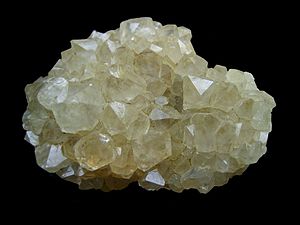
Silikatmineral
Et stykke kvarts.
Silikatmineraler er bjergartsdannende mineraler, der udgør omkring 90% af Jordens skorpe. De klassificeres baseret på deres silikatgruppes struktur, som indeholder forskellige forhold mellem silicium og ilt. De udgør den største og vigtigste klasse af bjergartsdannende mineraler.